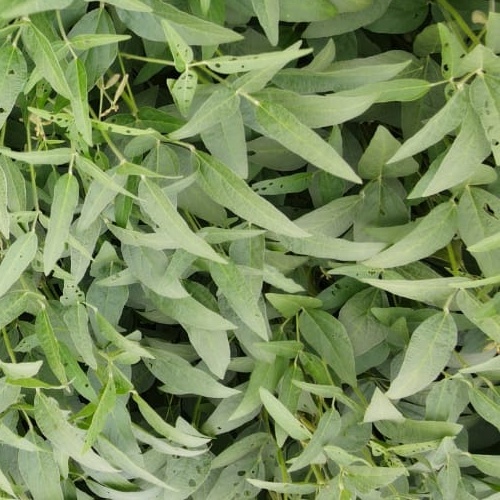
Label: Diabrotica_speciosa